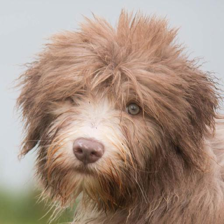
Label: animals